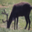
Label: deer